Rib cage

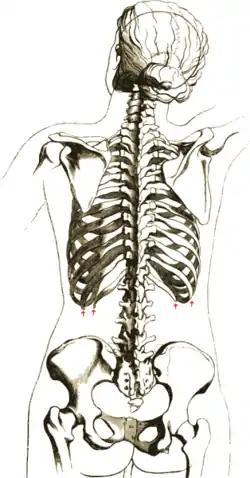
The four floating ribs indicated

The eleventh and twelfth ribs, the floating ribs, have a single articular facet on the head, which is of rather large size. They have no necks or tubercles, and are pointed at their anterior ends. The eleventh has a slight angle and a shallow costal groove, whereas the twelfth does not. The twelfth rib is much shorter than the eleventh rib, and only has a one articular facet.